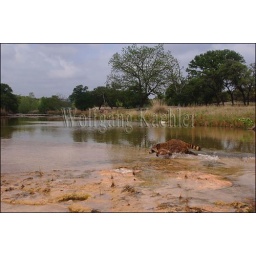
Usa, texas, hill country near hunt, racoon crossing river